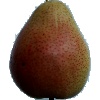
Label: pear_forelle